List of birds of Madeira

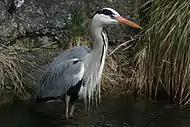
Gray heron

Storks are large, long-legged, long-necked, wading birds with long, stout bills. Storks are mute, but bill-clattering is an important mode of communication at the nest. Their nests can be large and may be reused for many years. Many species are migratory.